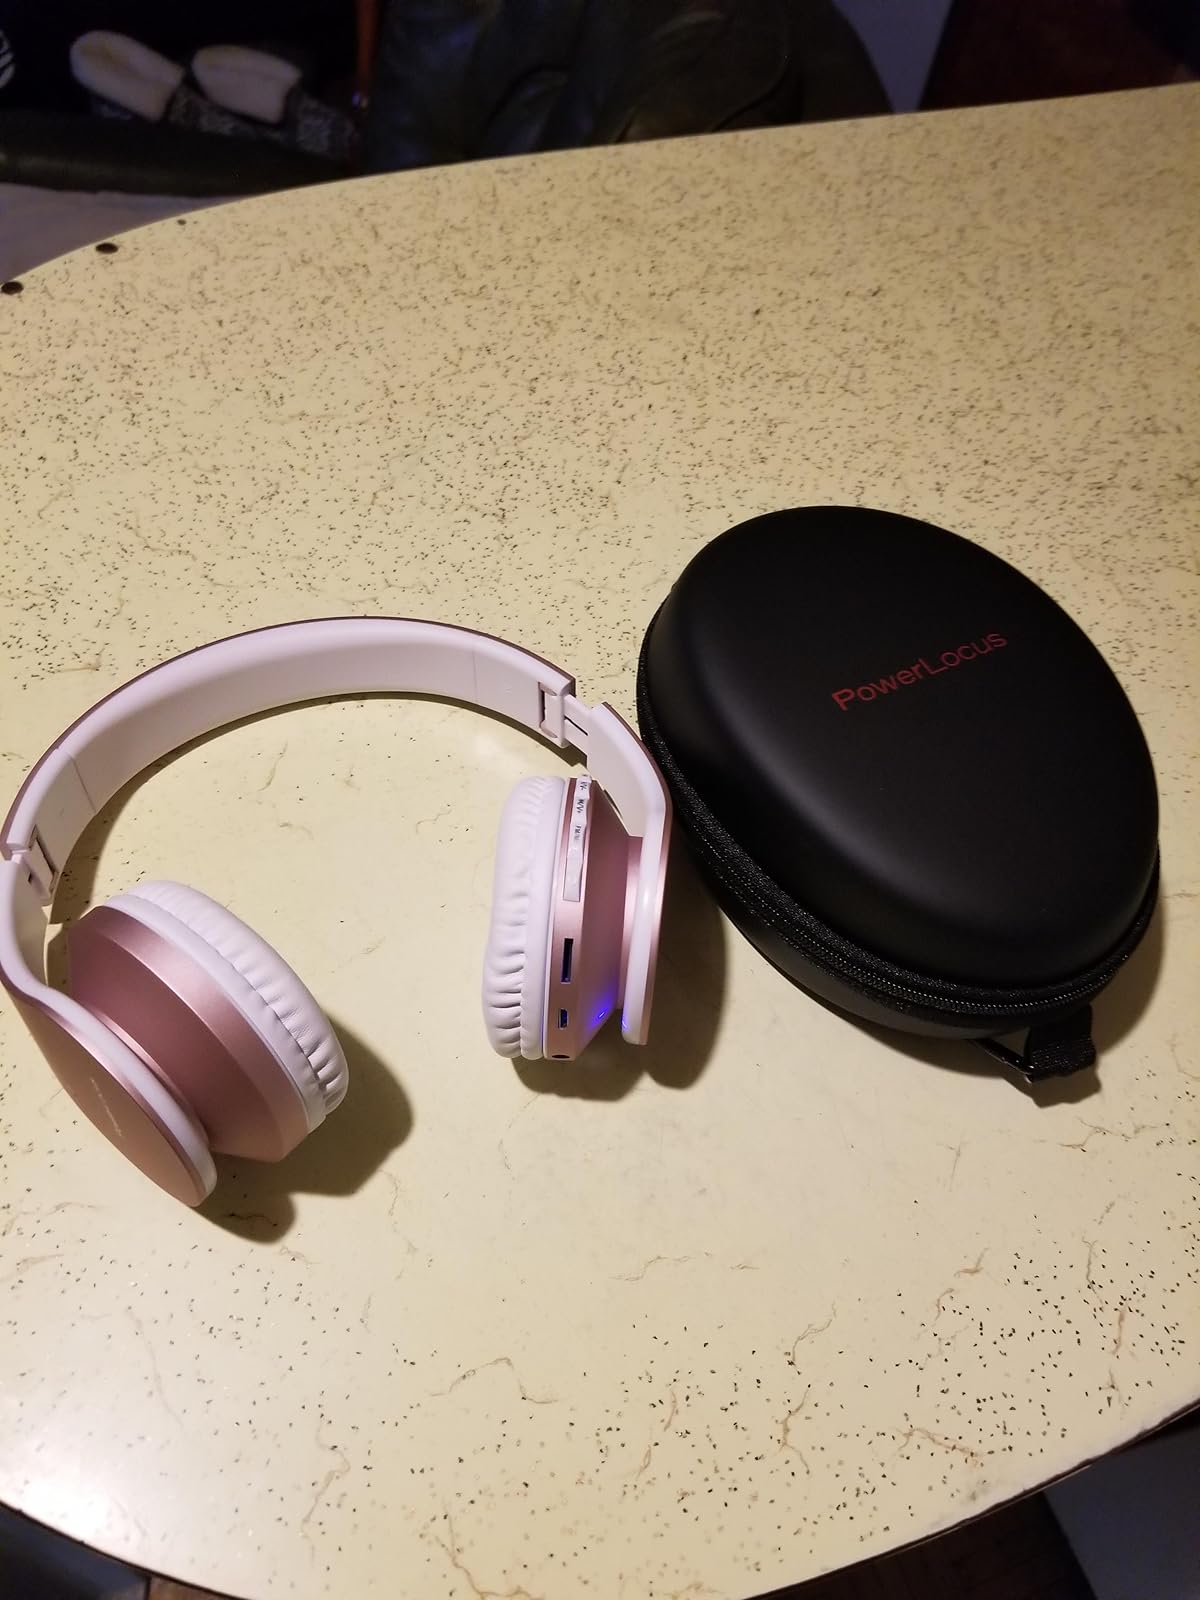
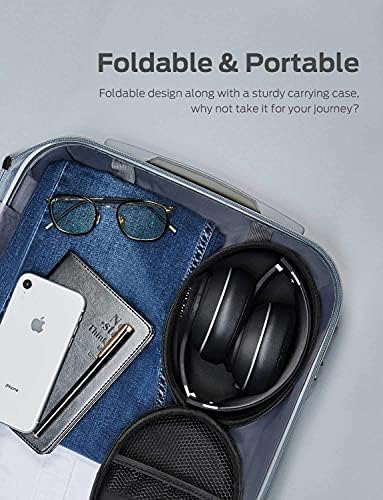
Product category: headphones
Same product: no